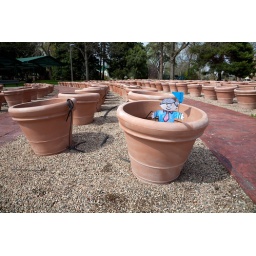
Stanley played in the empty flower pots at the Colorado State University experimental gardens.